Athens Biennale

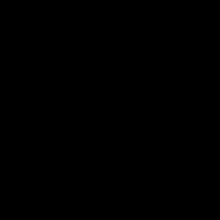
Logo

The Athens Biennale (abbr. AB) is an international cultural event held every two years at various locations in Athens, consisting of a large-scale exhibition and a diverse programme of side events, such as performances, workshops, lectures etc. It is one of the largest international art events of contemporary culture in Greece and it has been acknowledged as one of the most significant and innovative cultural initiatives in Europe by the European Cultural Foundation (2015 ECF Princess Margriet Award for Culture).